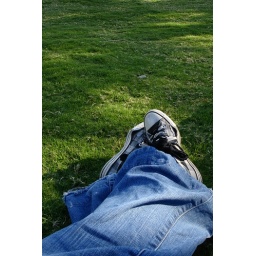
Relaxing on green grass in the Desert!